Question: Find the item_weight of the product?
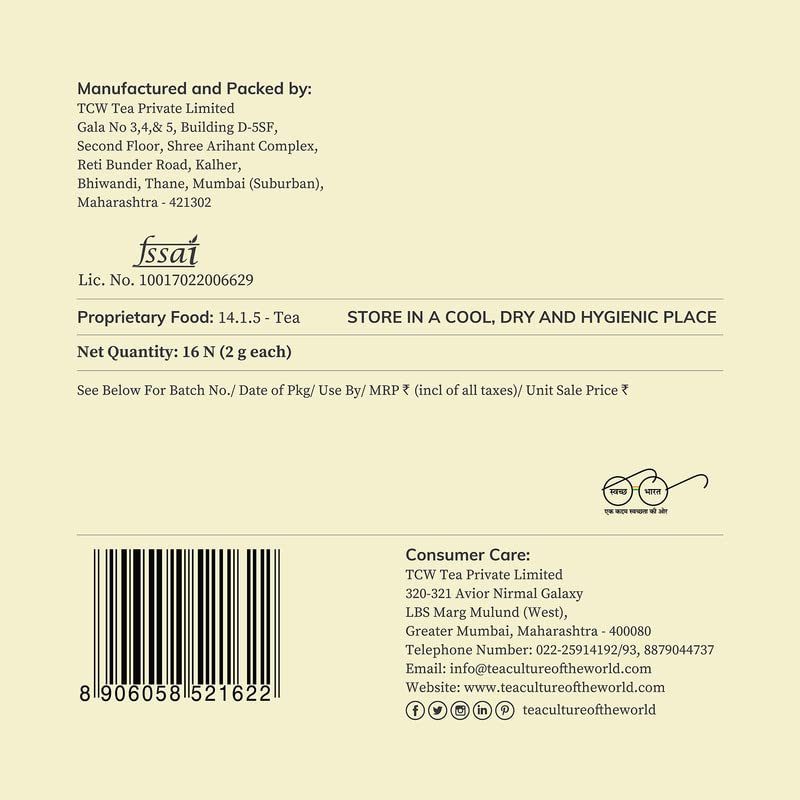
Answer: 2 gram